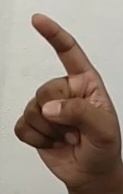
ASL sign: Z